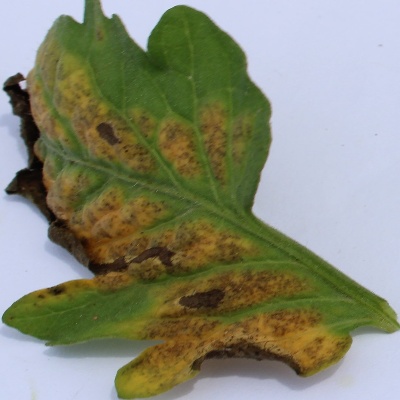
Crop: Tomato
Condition: leaf blight